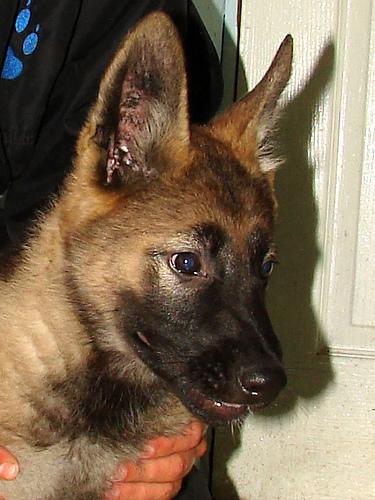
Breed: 233-n000071-malinois